Chris Rann

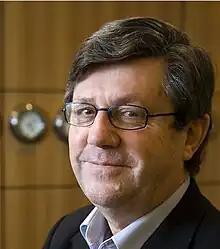

Christopher Rann (born 31 December 1946 in London, England) is a publicist, media strategist and a specialist in global media and reputation management based in Adelaide, Australia.